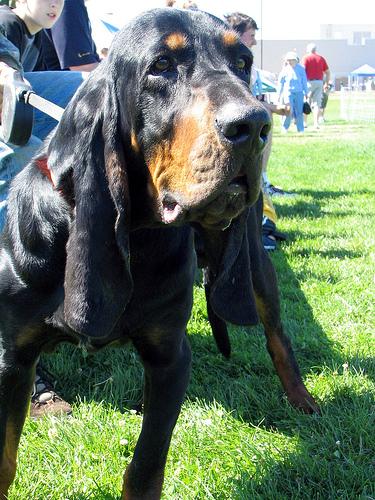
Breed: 225-n000062-black_and_tan_coonhound